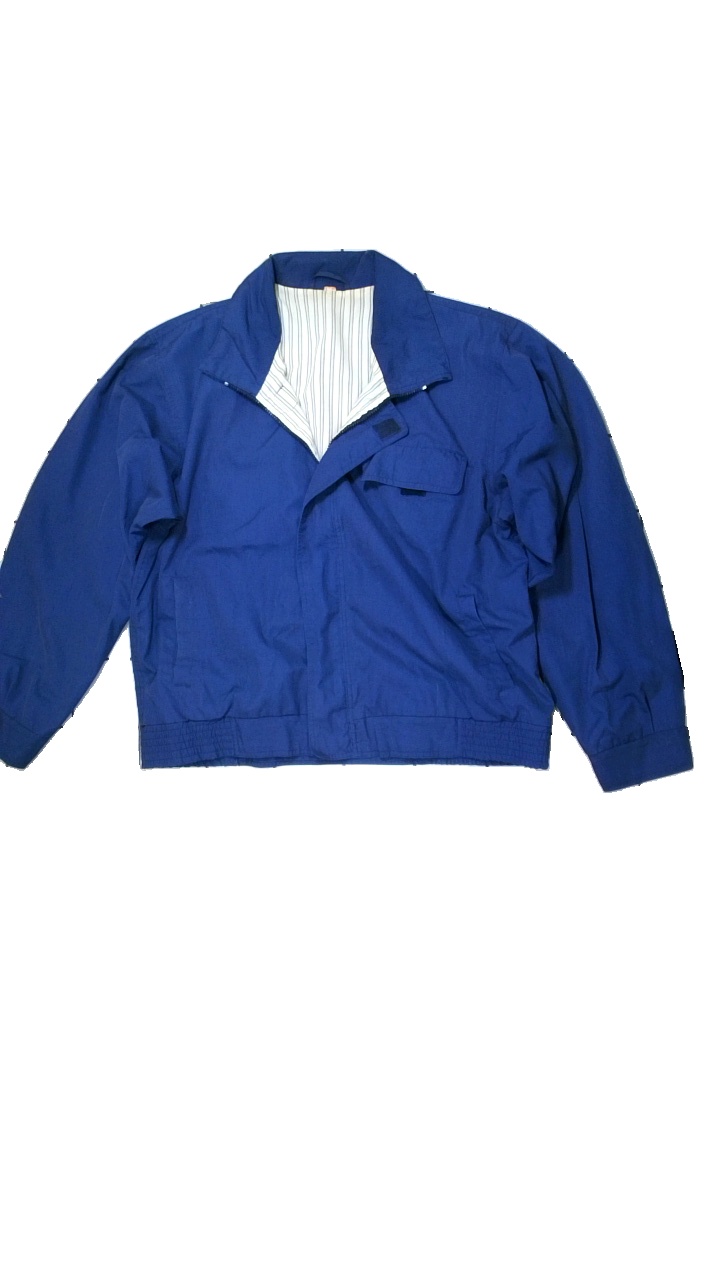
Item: Jacket (Men)
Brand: Missing
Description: Blue jacket
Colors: Blue
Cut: Regular
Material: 64% Polyester 36% Cotton
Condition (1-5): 2
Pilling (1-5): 5
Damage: stain
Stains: Minor
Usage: Export
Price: <50